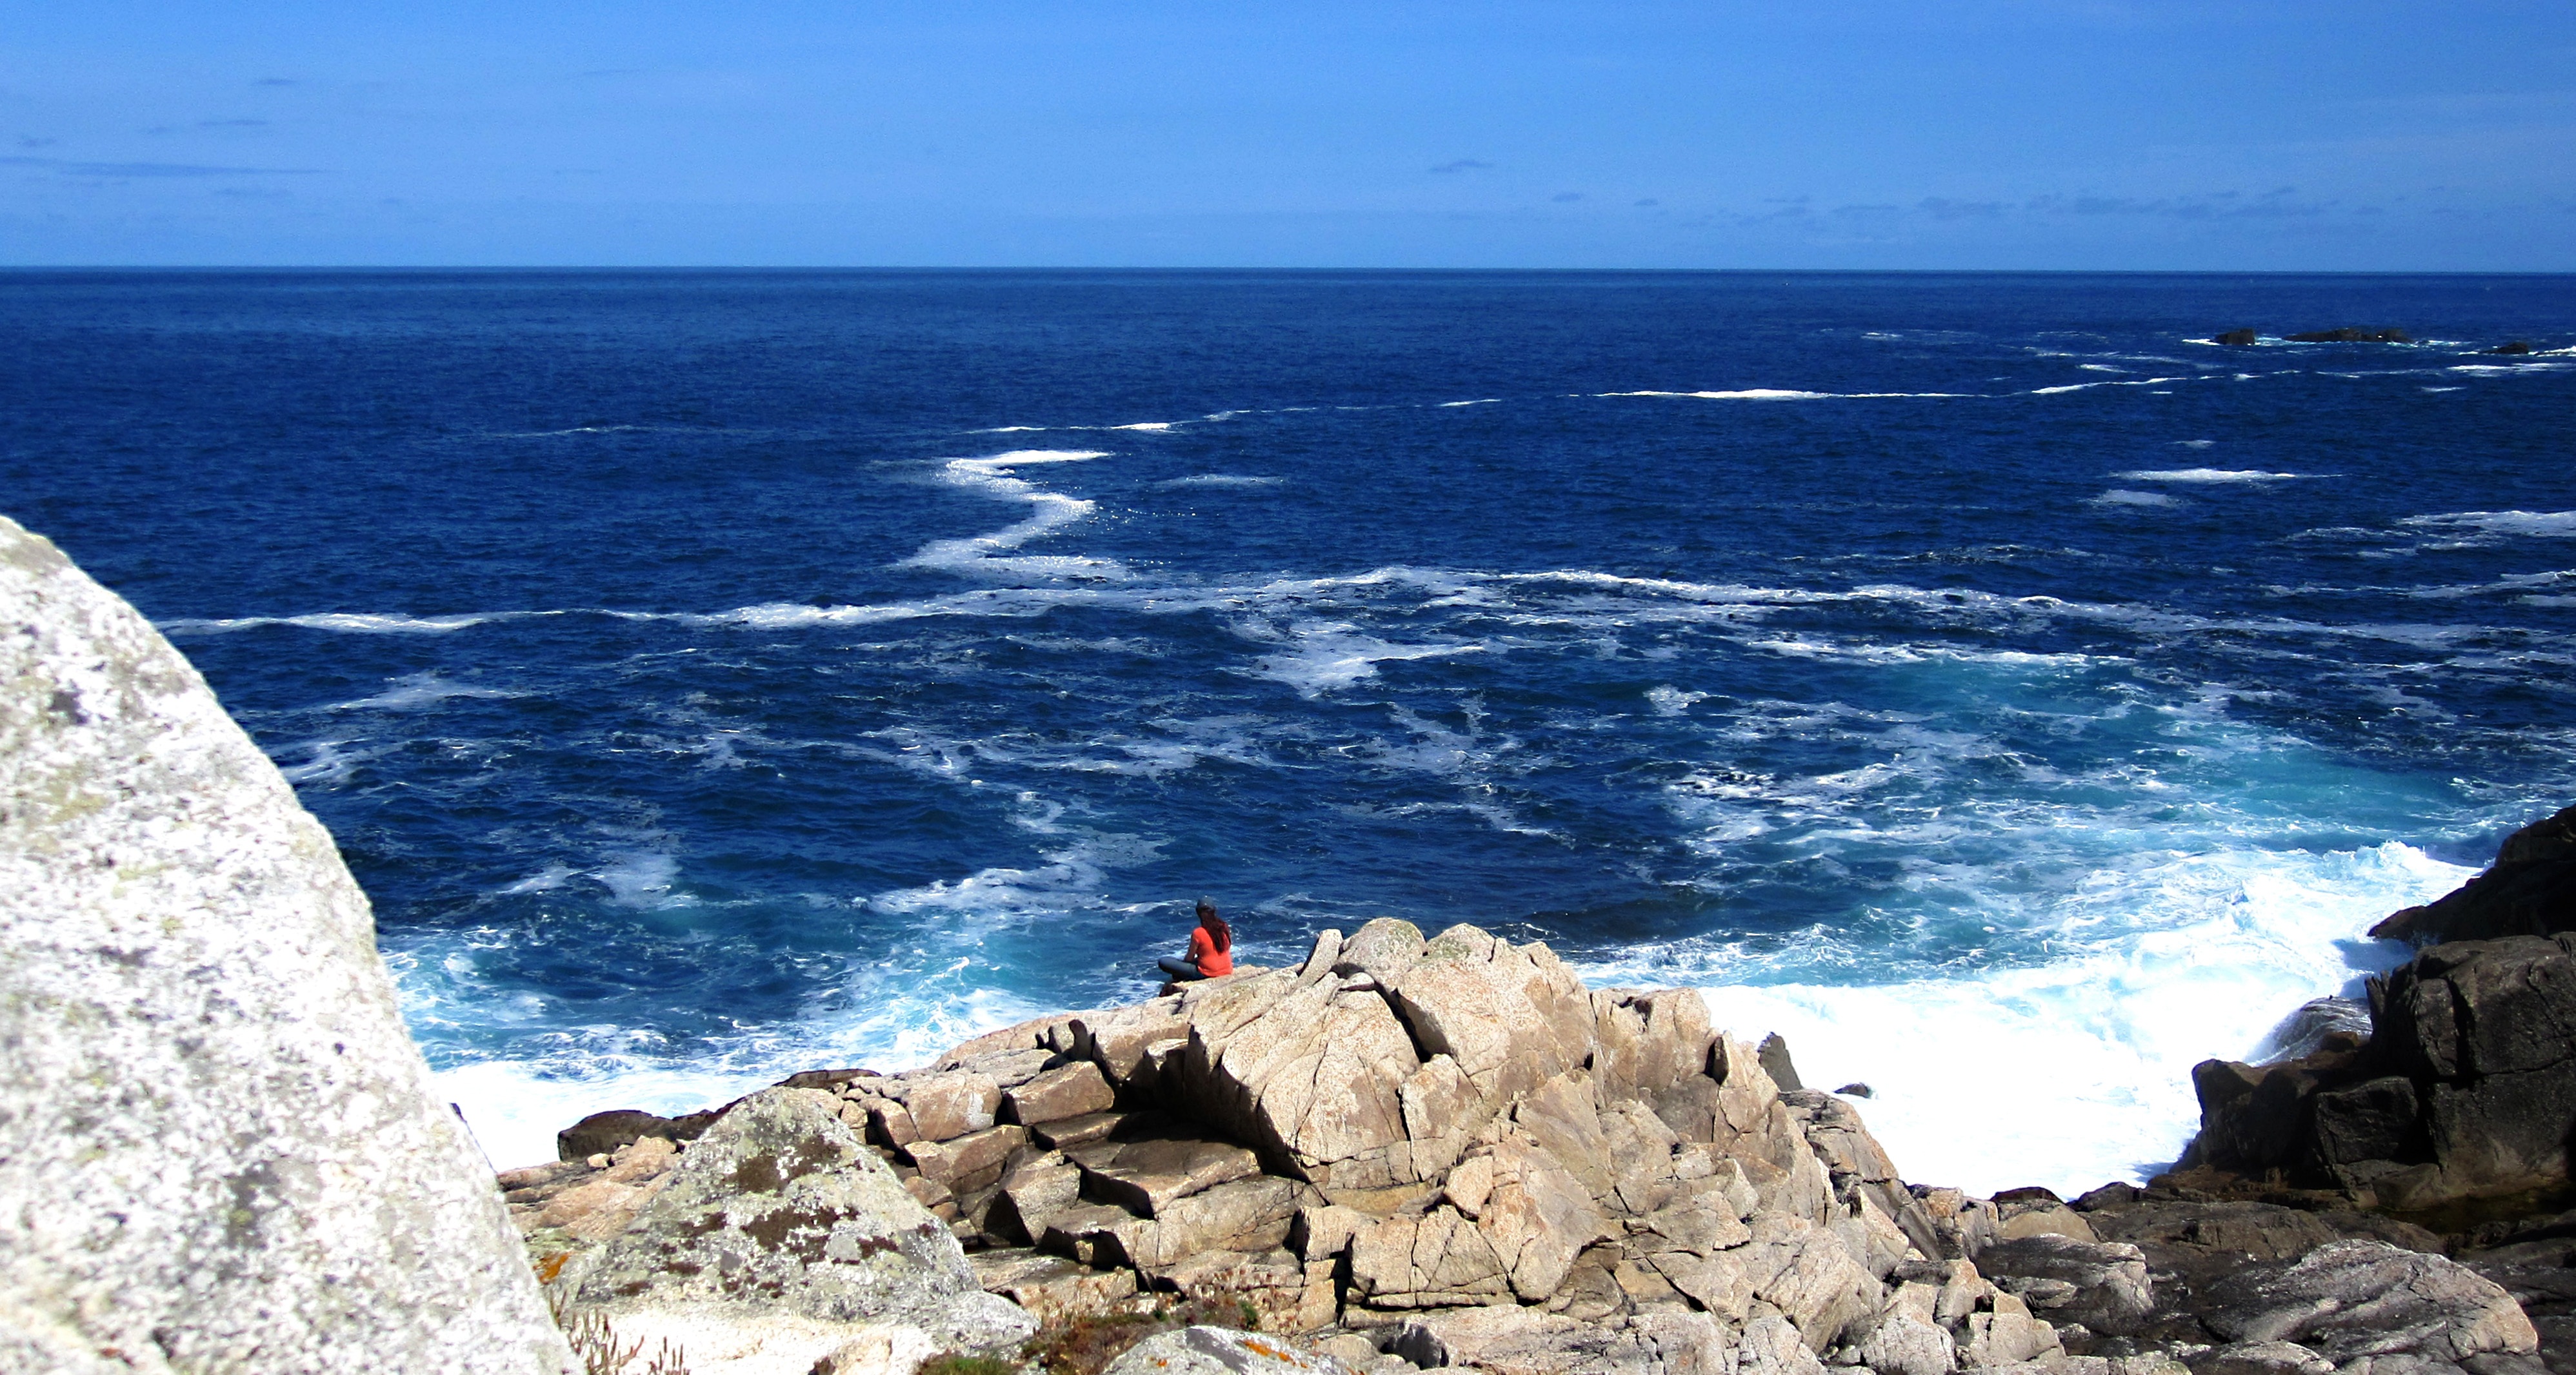
beach, sea, coast, water, rock, ocean, horizon, sky, shore, wave, adventure, vacation, recreation, cliff, cove, holiday, bay, tourism, terrain, headland, cliffs, atlantic, cape, brittany, klippe, wind wave, promontory, coastal and oceanic landforms